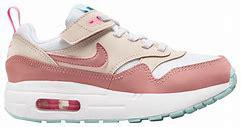
Brand: Nike
Model: Air Max 1 Easyon